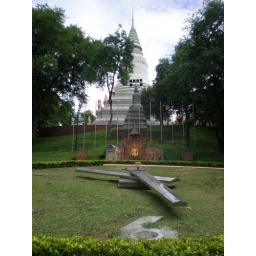
Last day in Cambodia ... visited Wat Phnom ~ only hill in Phnom Penh that houses a Buddhist stupa